Anna Brolin

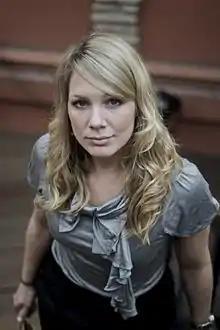
Brolin in 2010

Anna Eleonora Brolin (born 12 May 1980) is a Swedish sports reporter and sport-television presenter. Brolin has worked for Viasat Sport and TV4.